Robert Pringle (British Army officer)

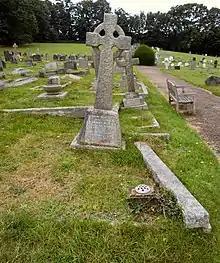
The grave of Major-General Sir Robert Pringle in Green Lane Cemetery in Farnham in Surrey

Major-General Sir Robert Pringle (25 August 1855 – 30 June 1925) was Director-General of the Army Veterinary Service from 1910 to 1917.